HMS Prince of Wales (53)

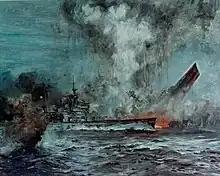
Painting by J.C. Schmitz-Westerholt, depicting "Prince of Wales" in the foreground manoeuvring past the sinking wreck of the "Hood."

"Prince of Wales" fired unopposed until she began a port turn at 05:57, when "Prinz Eugen" took her under fire. After "Hood" exploded at 06:01, the Germans opened intense and accurate fire on "Prince of Wales", with 15-inch, 8-inch and 5.9-inch guns. A heavy hit was sustained below the waterline as "Prince of Wales" manoeuvred past the wreckage of "Hood". At 06:02, a 15-inch shell struck the starboard side of the compass platform and killed the majority of the personnel there. The navigating officer was wounded, but Captain Leach was unhurt. Casualties were caused by the fragments from the shell's ballistic cap and the material it dislodged in its diagonal path through the compass platform. A 15-inch diving shell penetrated the ship's side below the armour belt amidships, failed to explode and came to rest in the wing compartments on the starboard side of the after boiler rooms. The shell was discovered and defused when the ship was docked at Rosyth.